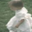
Label: baby